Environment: real
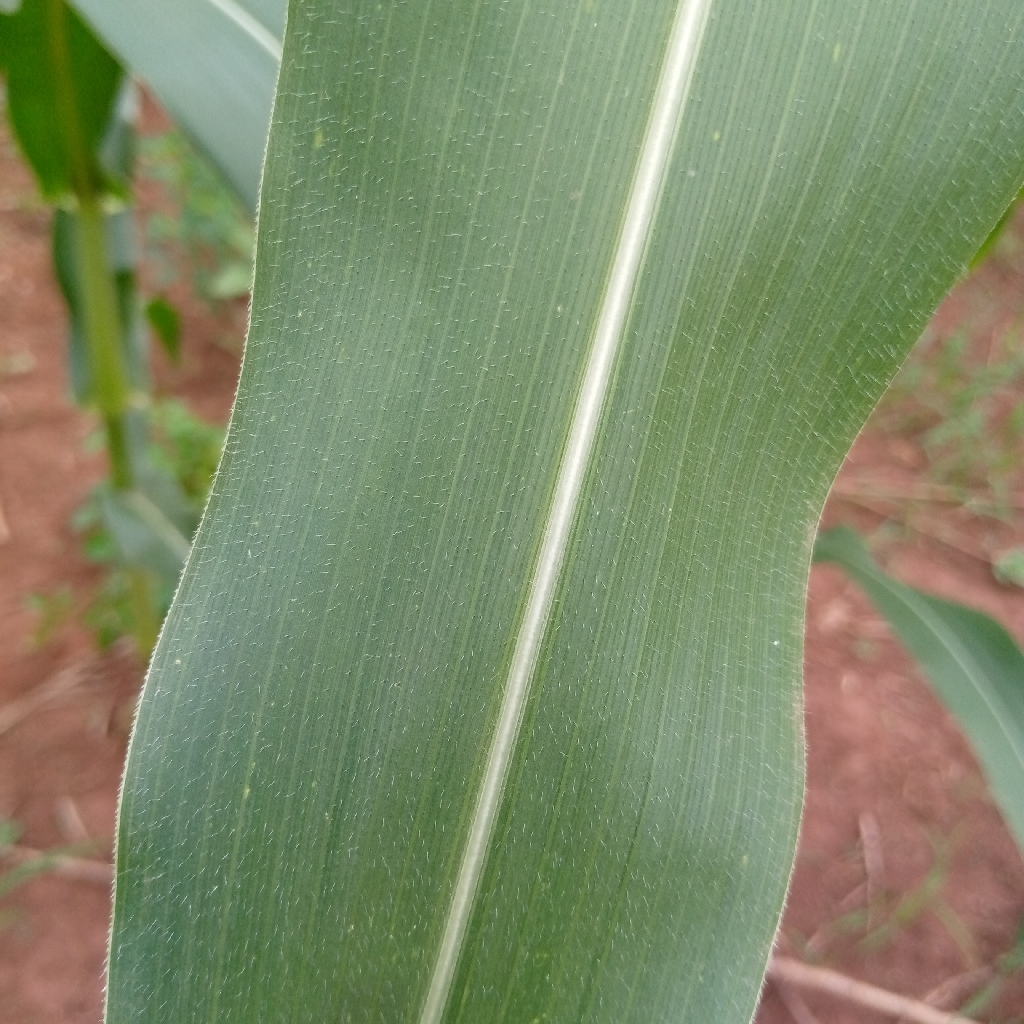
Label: healthy